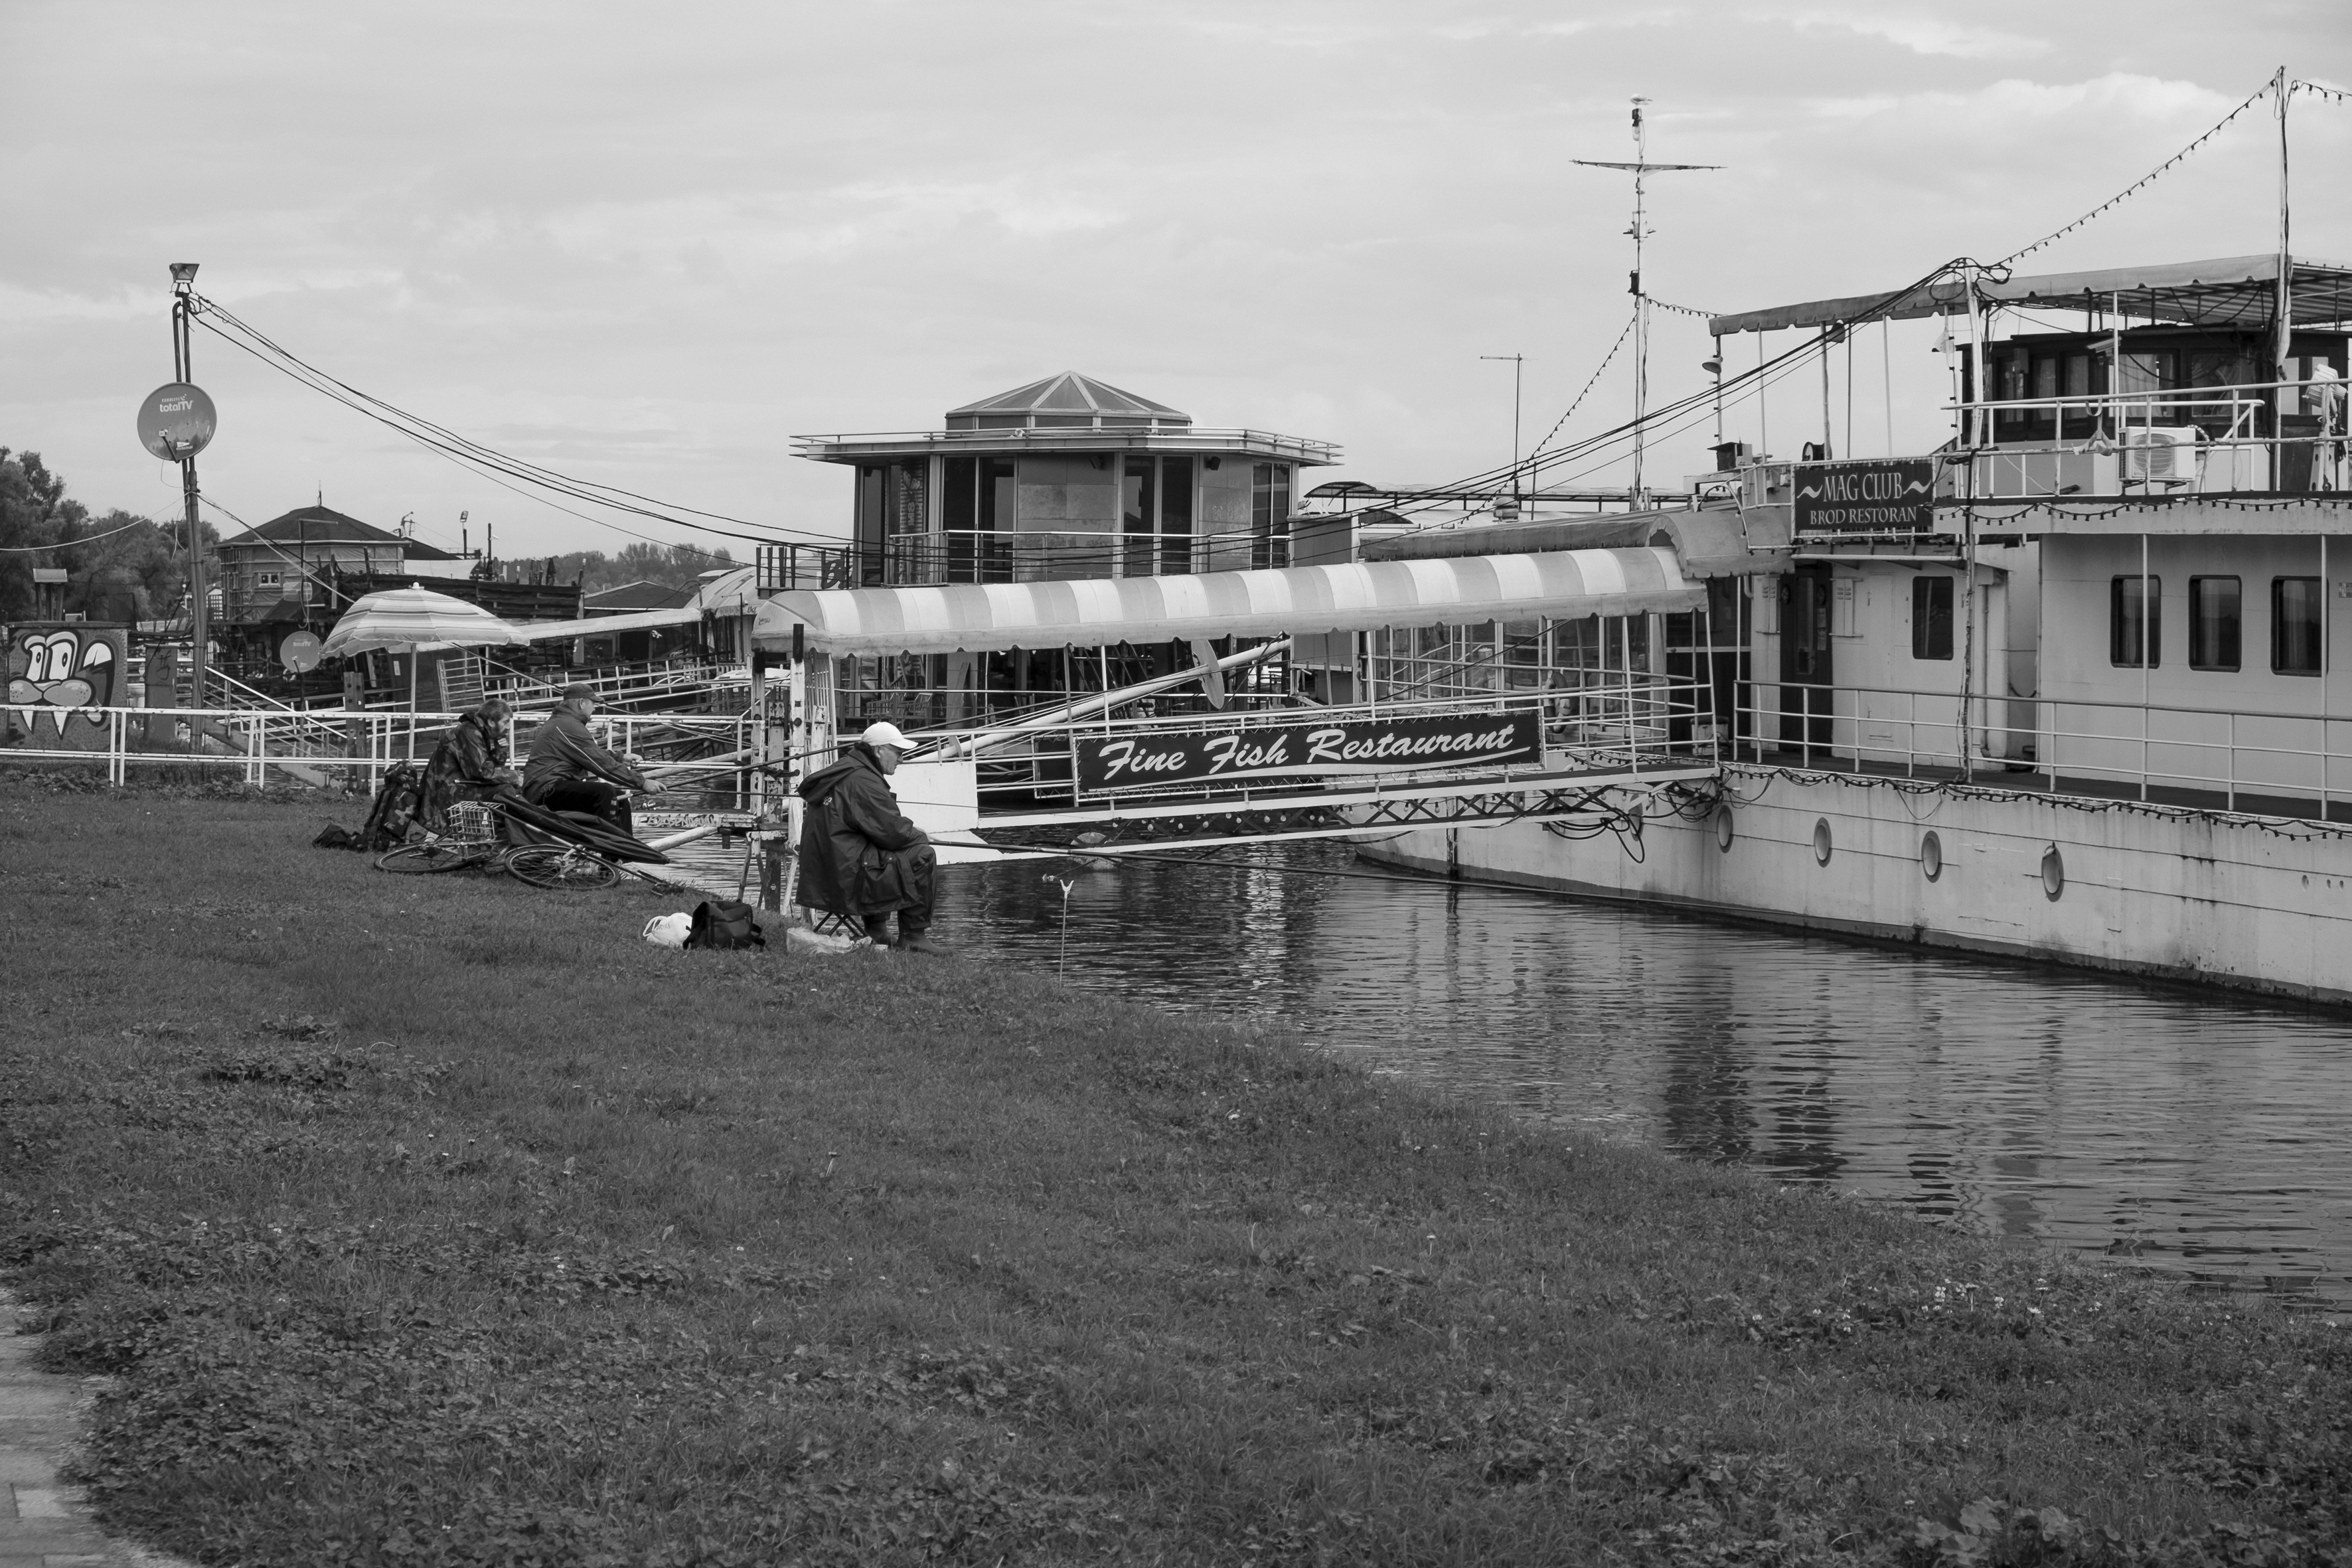
dock, black and white, street, urban, pier, river, travel, fujifilm, vehicle, monochrome, waterway, bw, blackandwhite, blackwhite, serbia, cool image, noiretblanc, fuji, fujix, fujixe1, belgrade, monochrome photography